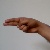
The image shows a hand gesture representing the letter 'H' in Indian Sign Language.